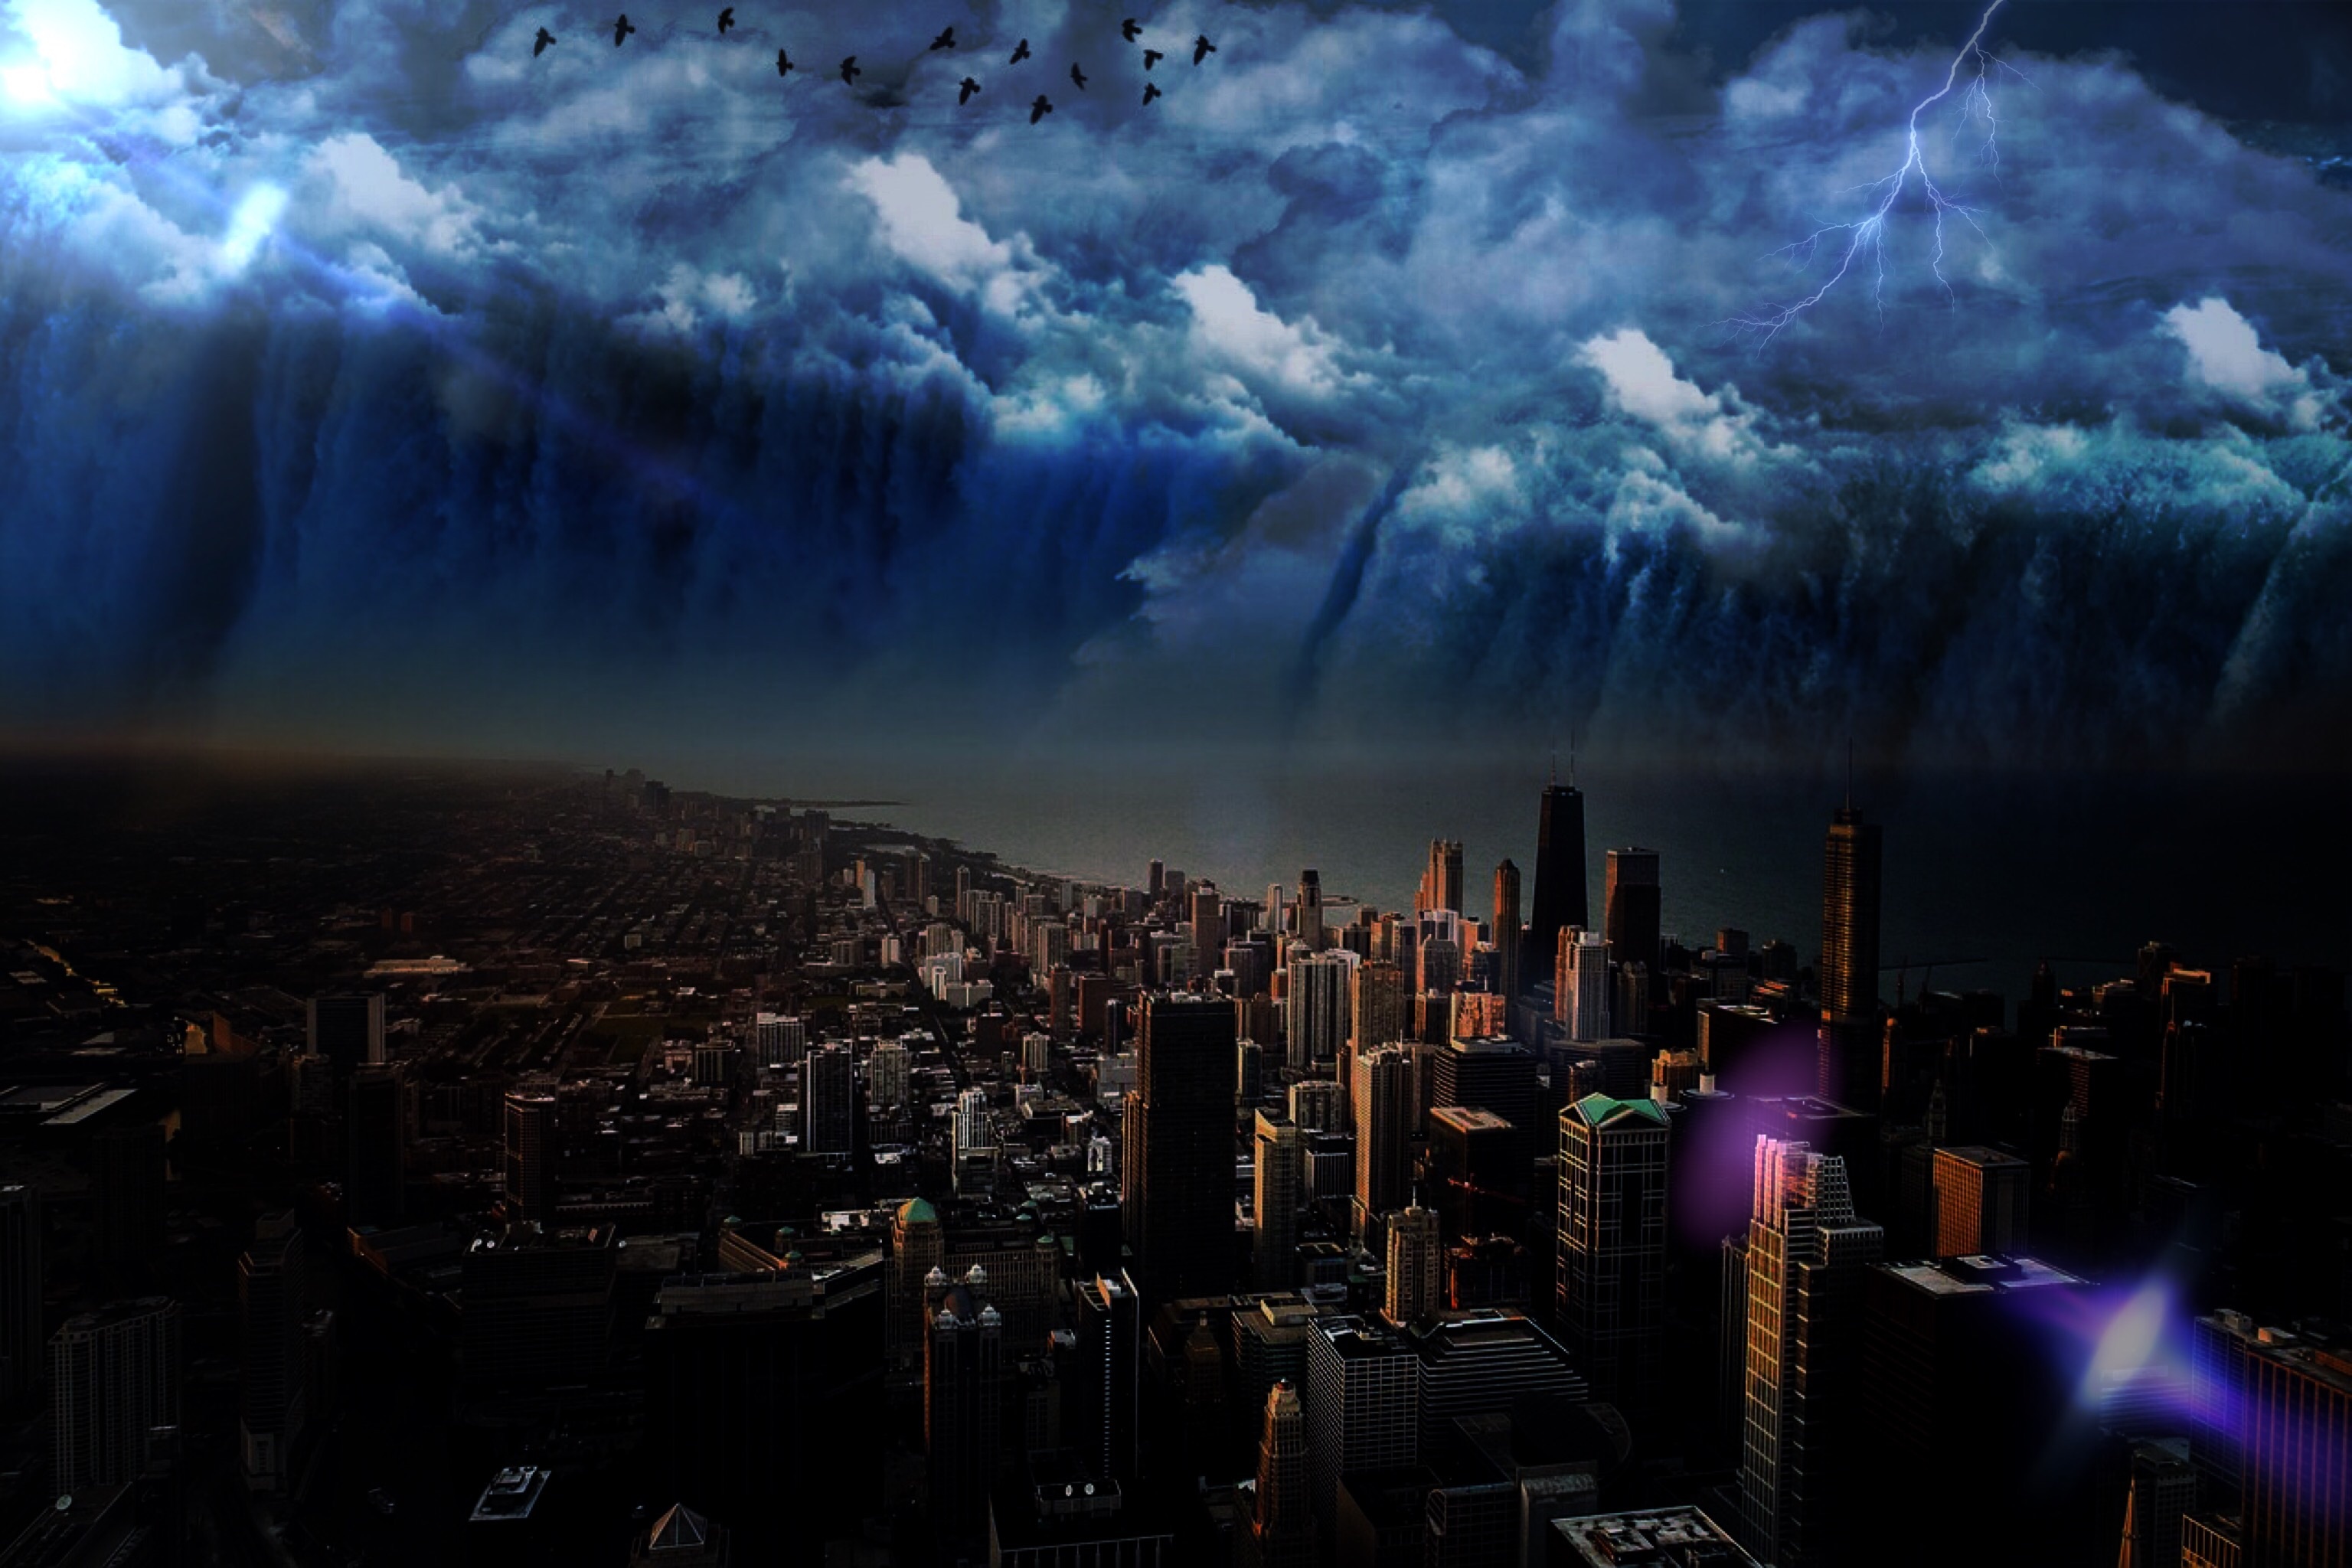
water, cloud, architecture, sky, skyline, night, window, glass, view, building, city, atmosphere, skyscraper, urban, mystical, cityscape, dusk, tram, evening, usa, facade, darkness, modern, at night, thunder, district, lights, fantastic, skyscrapers, disaster, midnight, apocalypse, metropolis, screenshot, big city, glass facades, atmosphere of earth, tidal wave